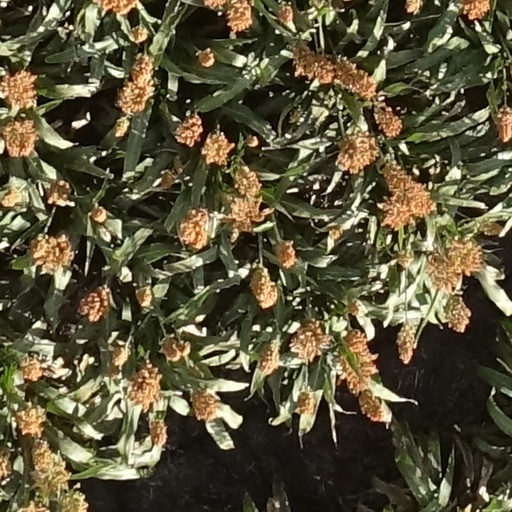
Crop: sorghum